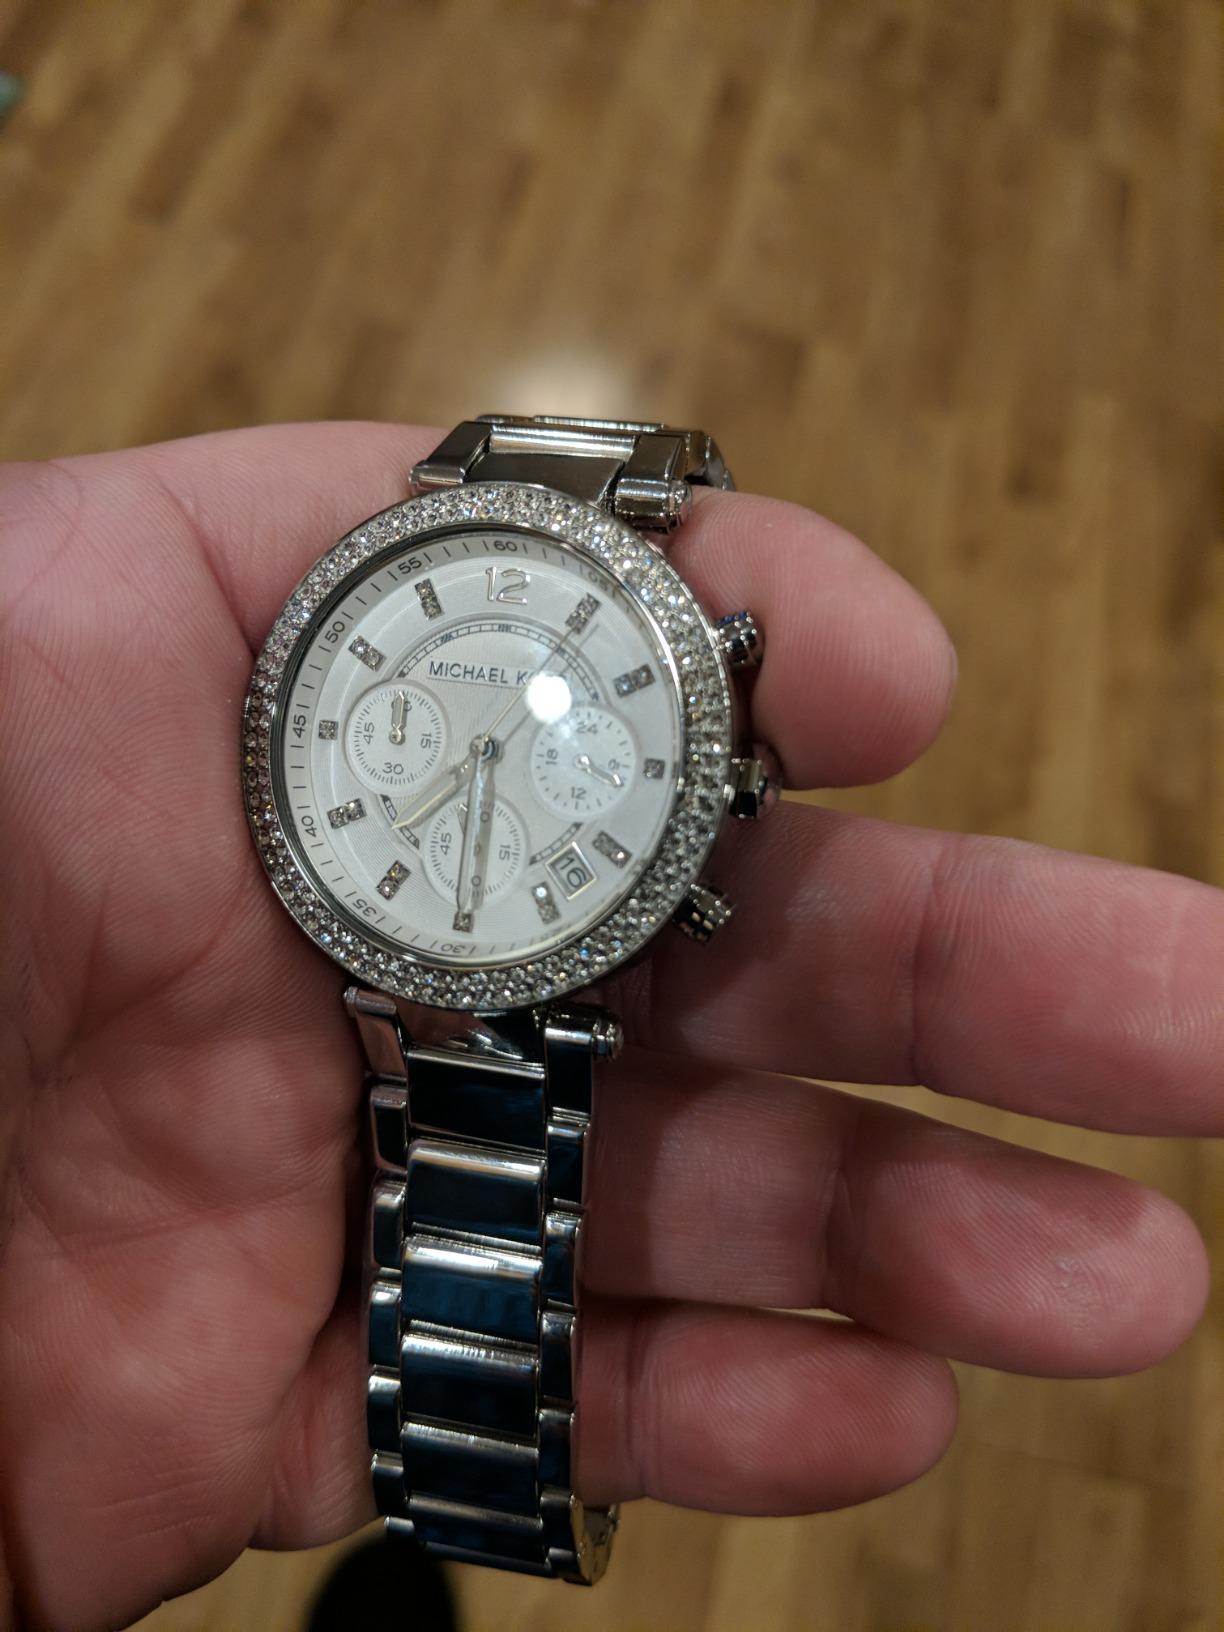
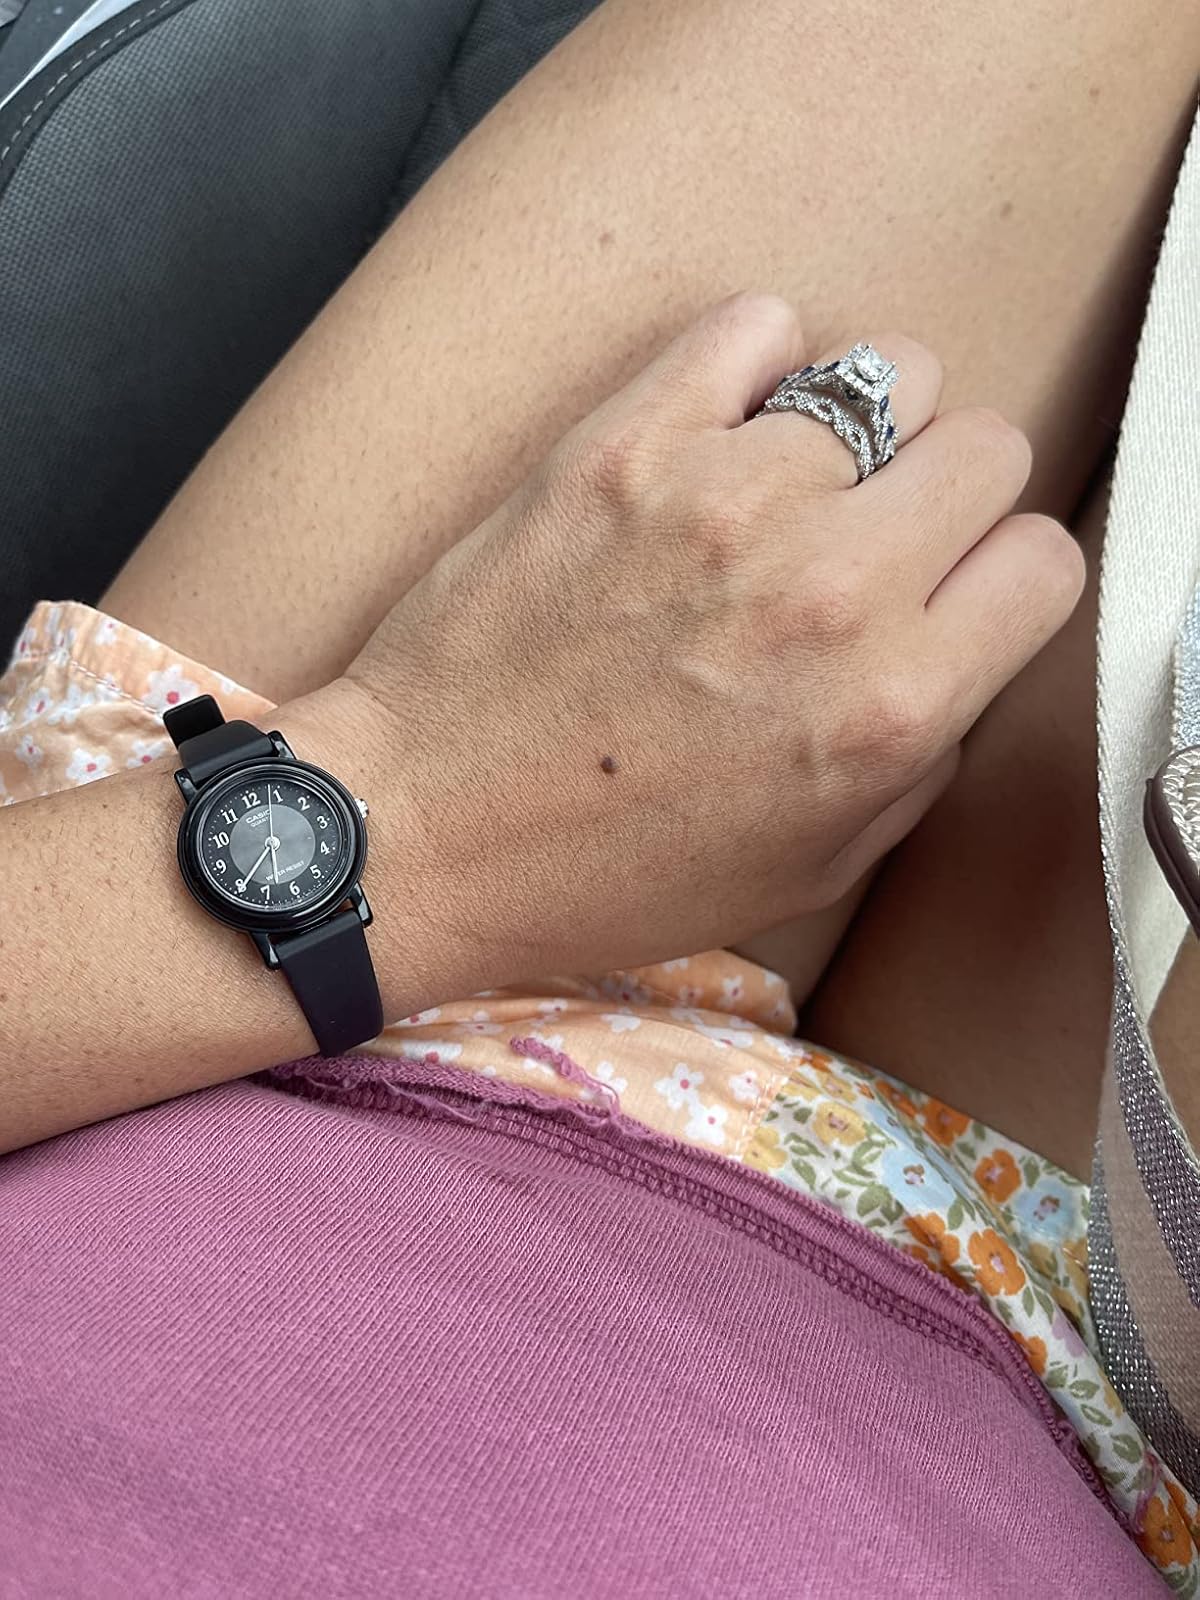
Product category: accessories_watch
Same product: no